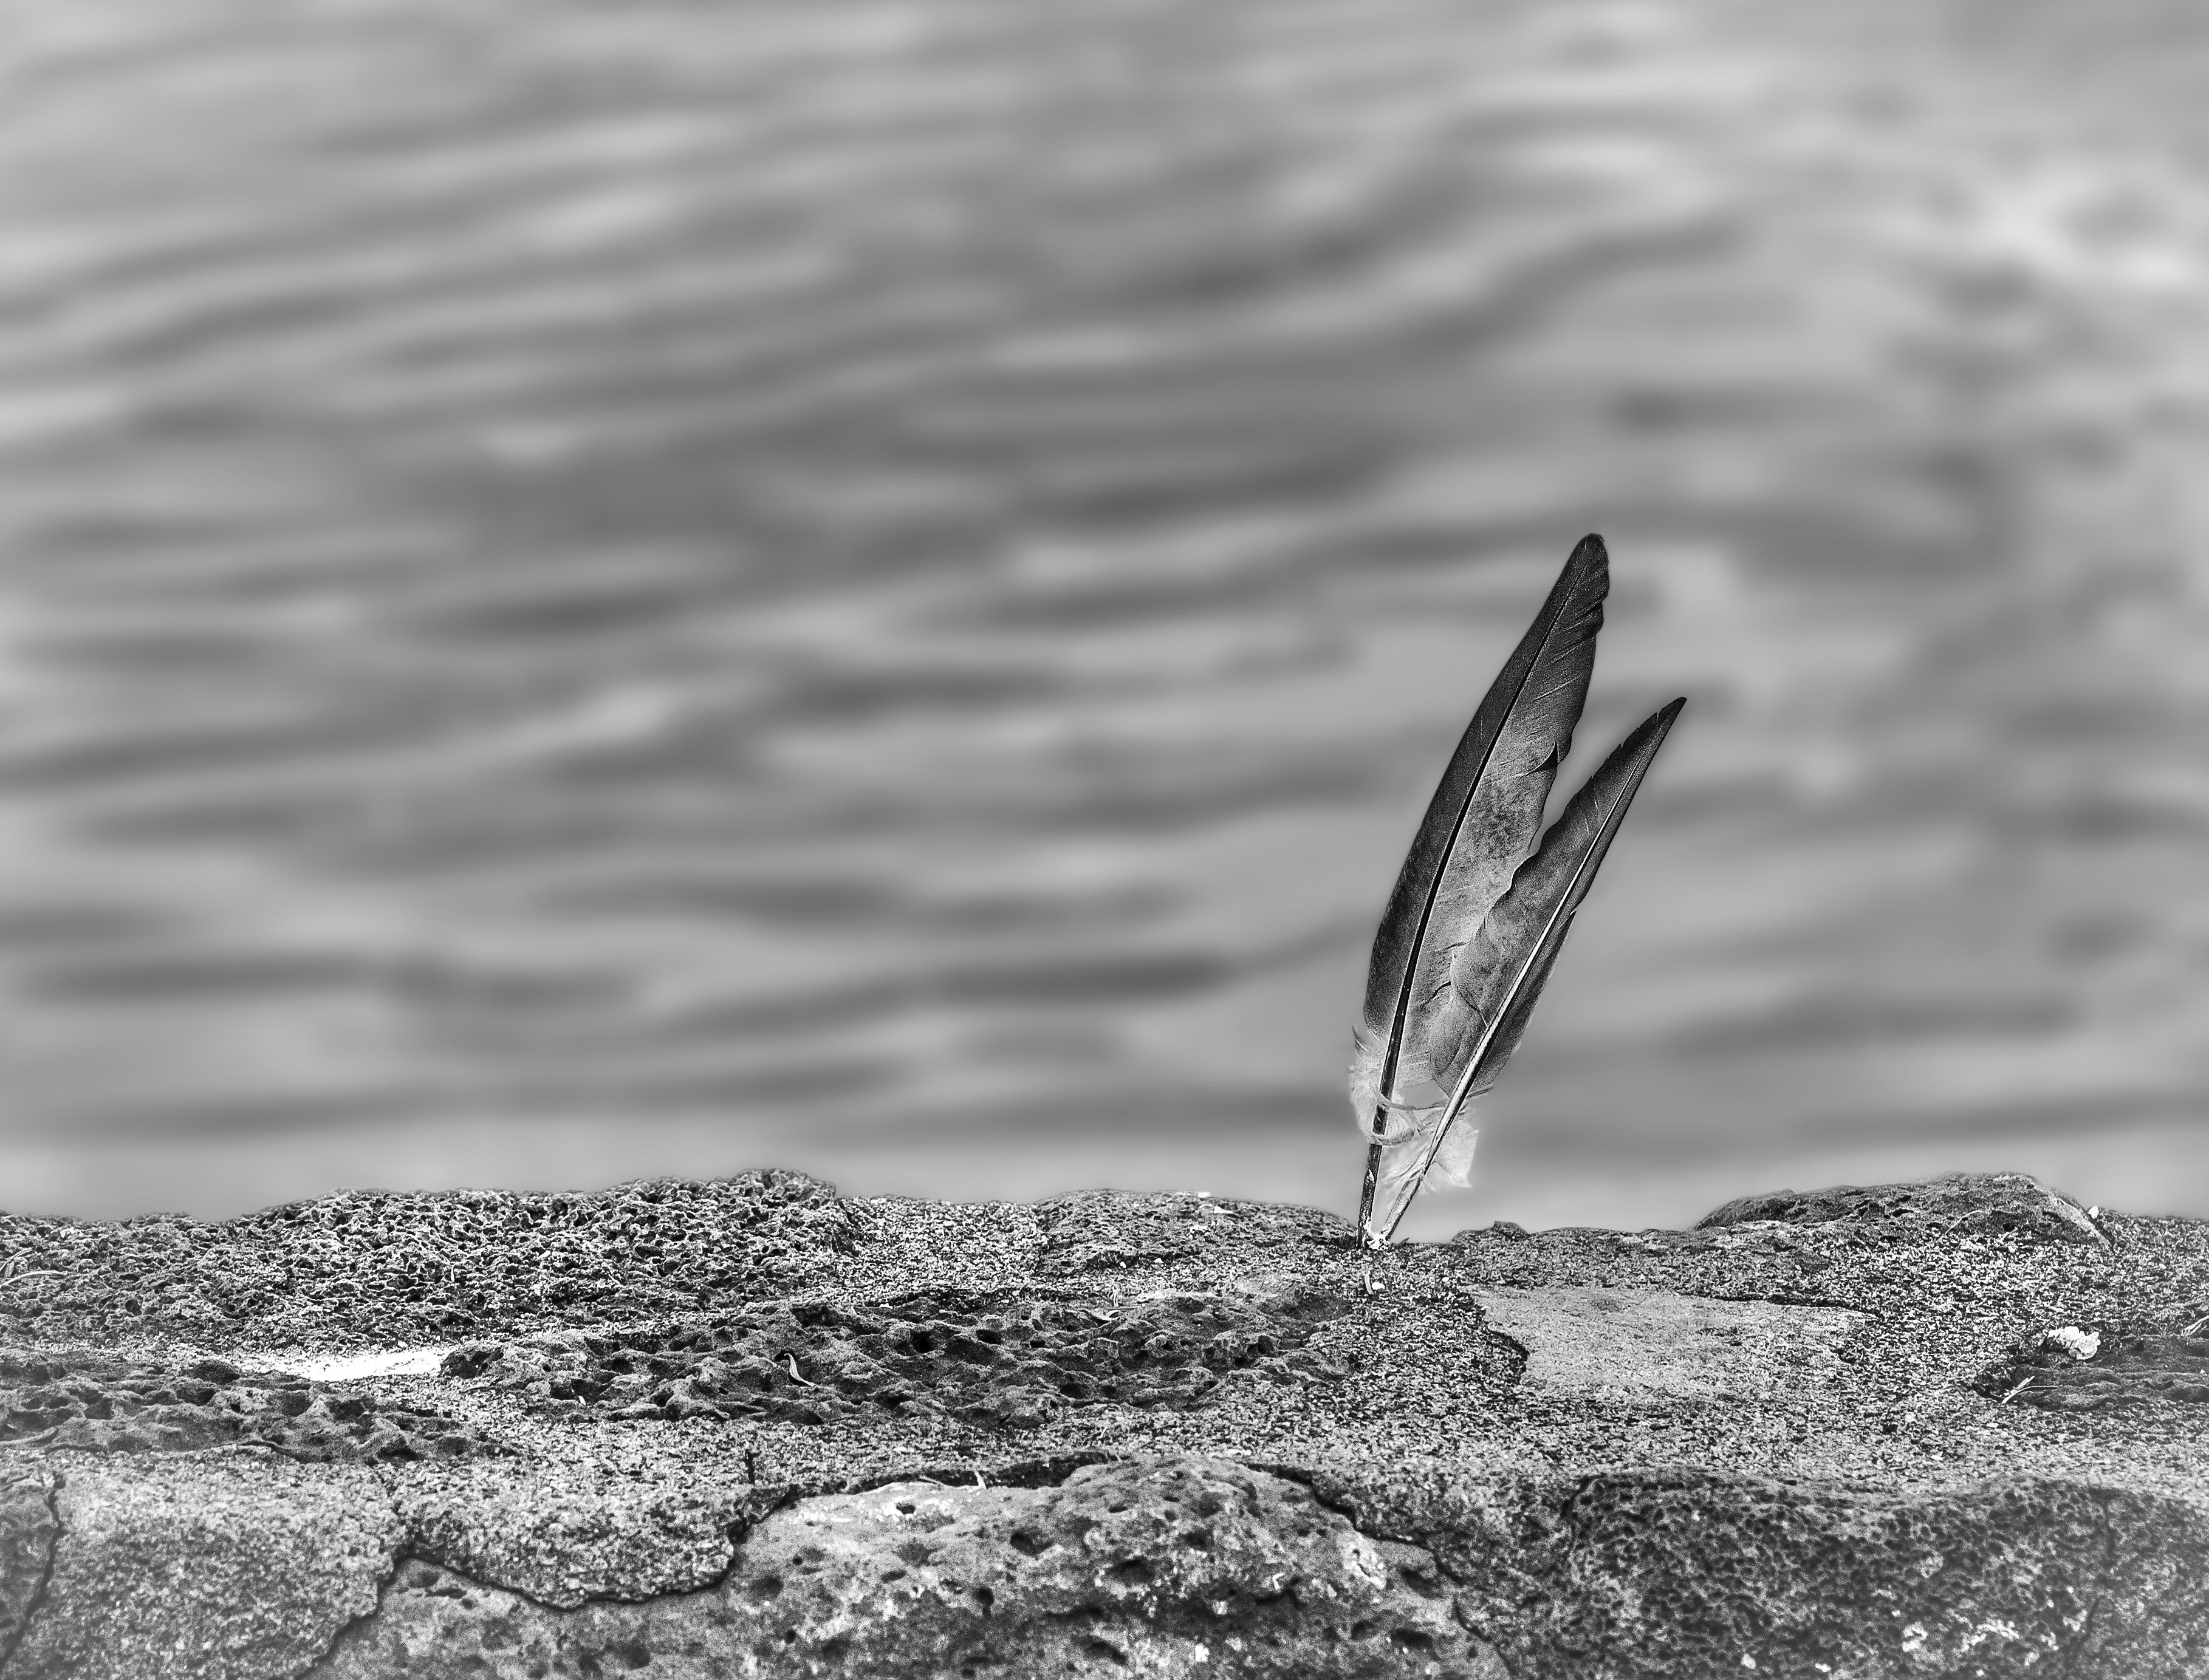
sea, water, nature, sand, rock, bird, wing, bokeh, black and white, white, photography, leaf, wave, wall, river, reflection, two, black, monochrome, feather, close up, blackandwhite, shrine, macro photography, klamathfalls, monochrome photography